Charlotte Brontë

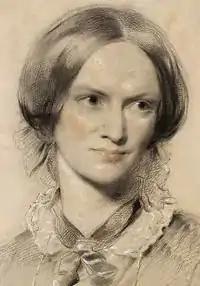
Portrait by George Richmond(1850, chalk on paper)

Charlotte Nicholls (21 April 1816 – 31 March 1855), commonly known as Charlotte Brontë, was an English novelist and poet, and was the elder sister of Emily, Anne and Branwell Brontë. She is best known for her novel "Jane Eyre", which was published under the pseudonym Currer Bell. "Jane Eyre" was a success on publication, and has since become known as a classic of English literature.